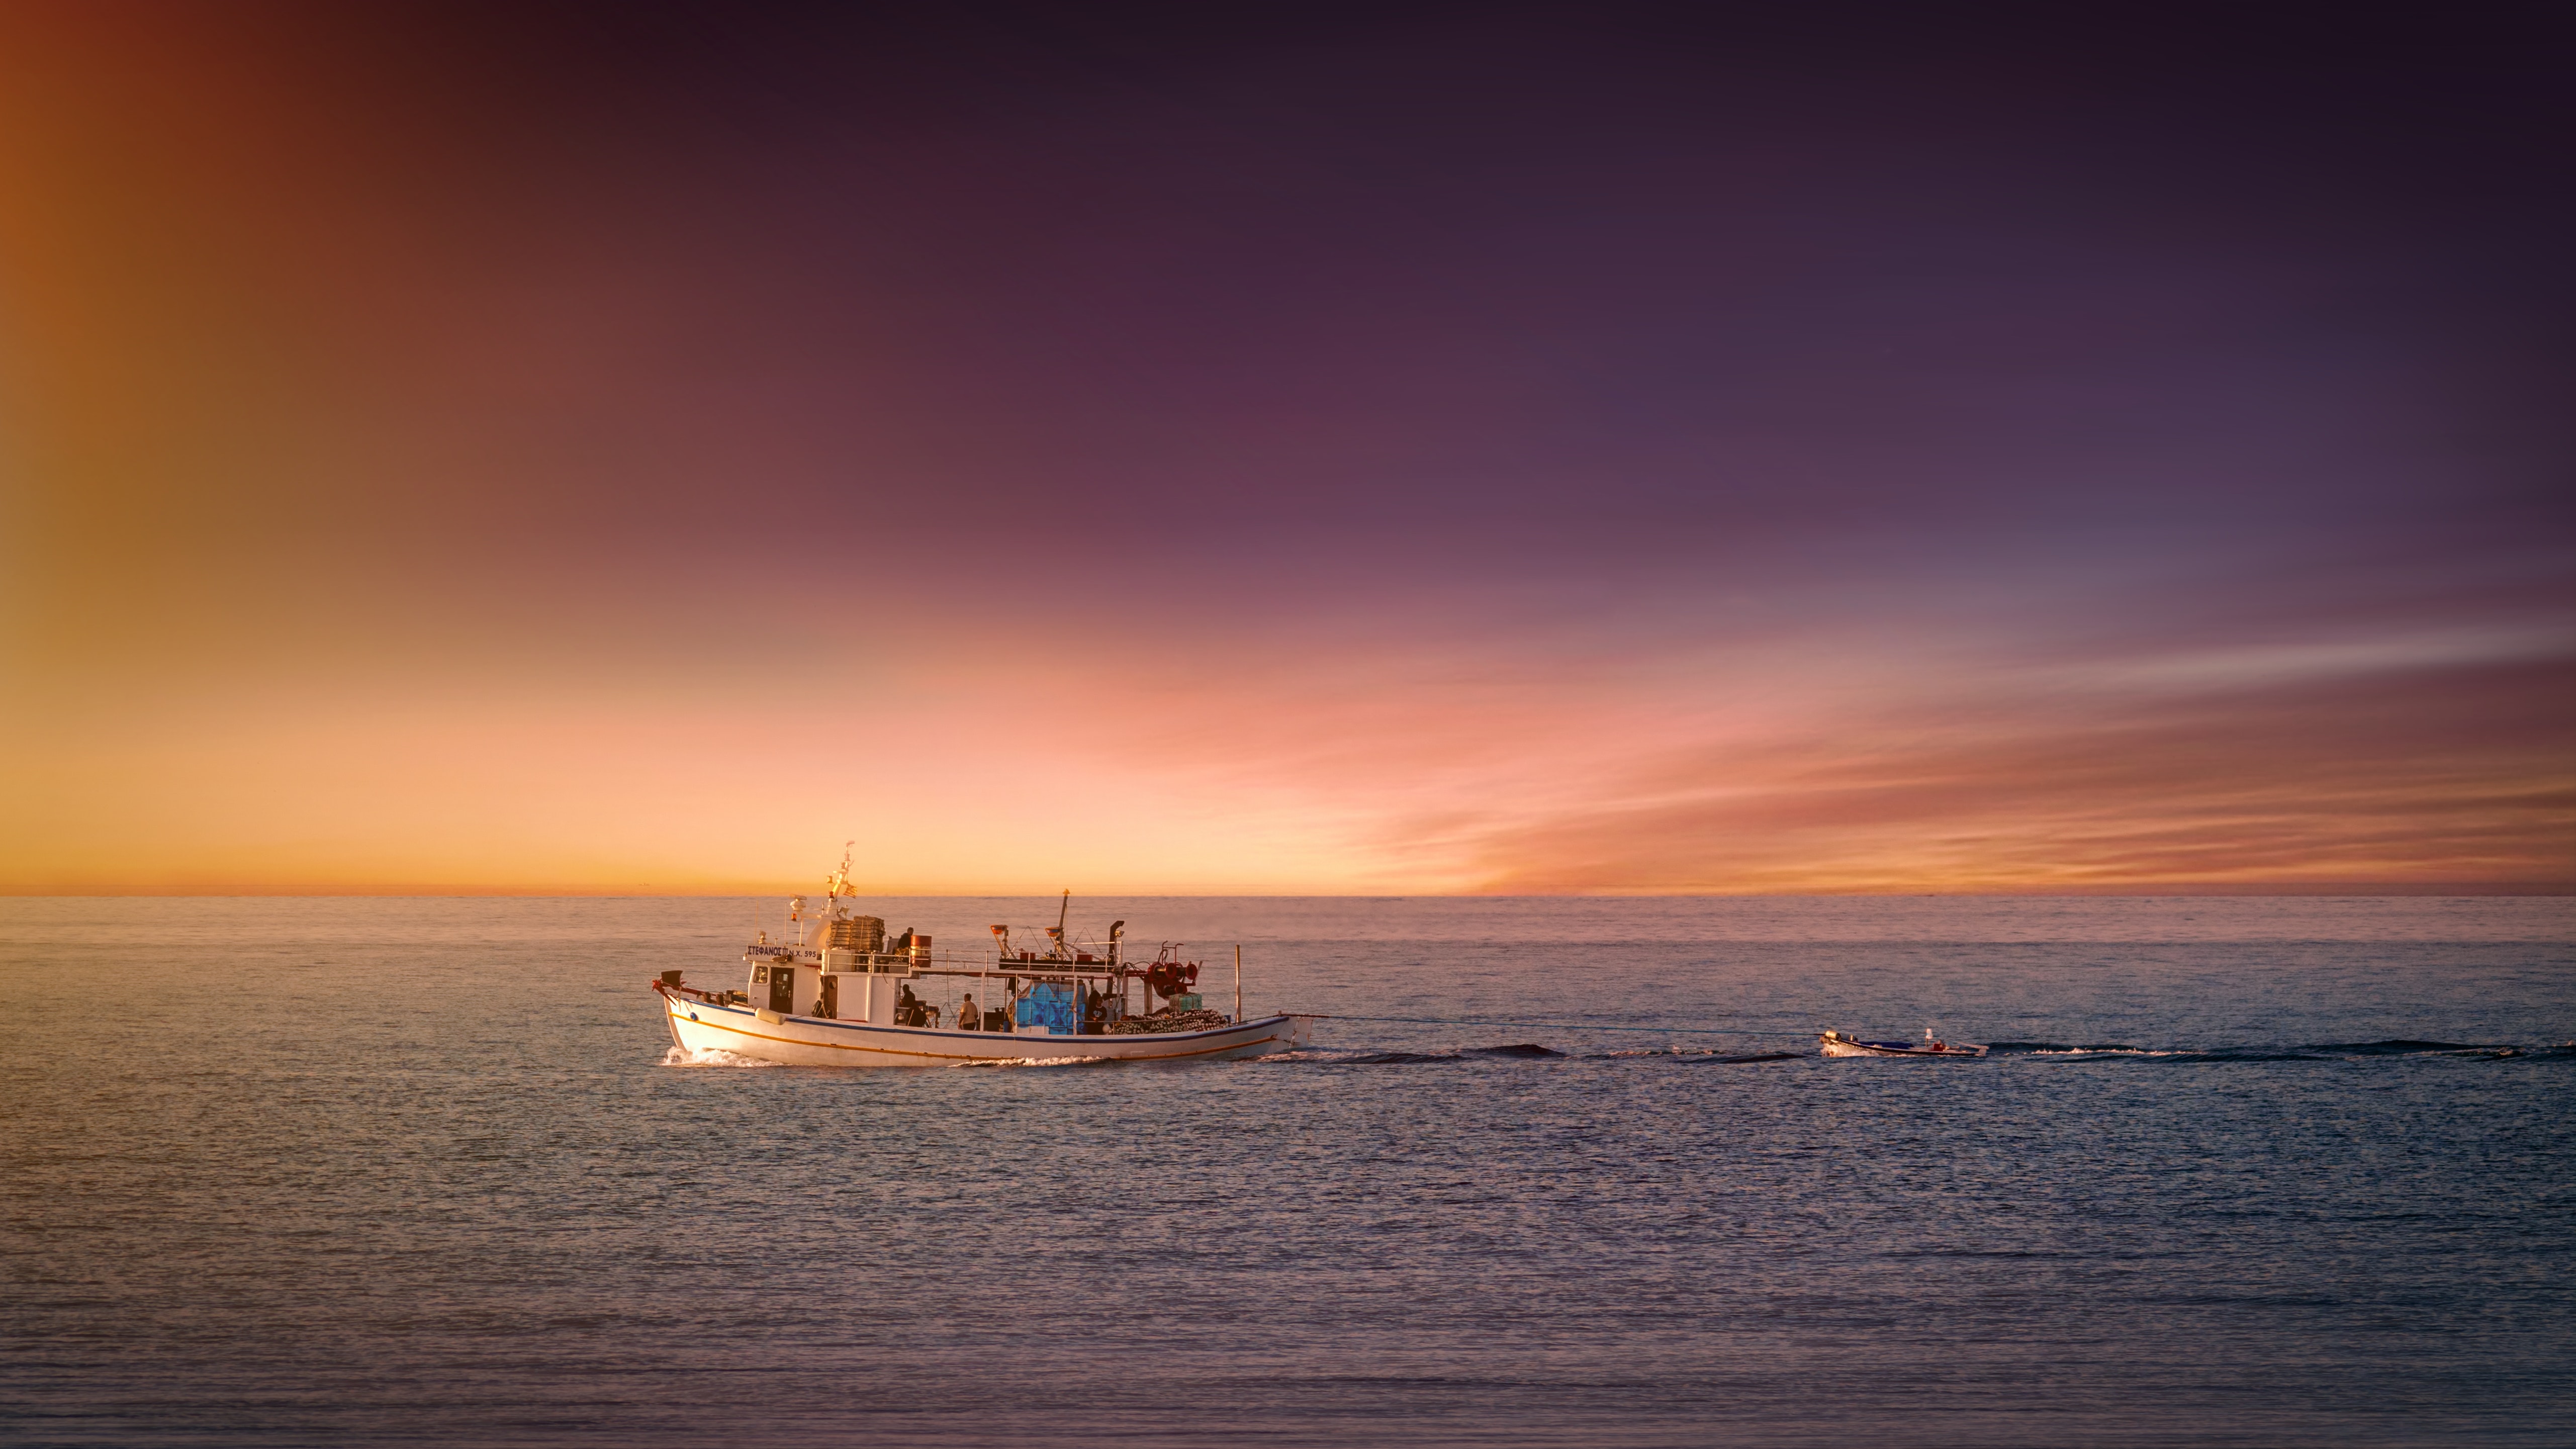
sky, horizon, water transportation, sea, sunset, ocean, water, afterglow, cloud, evening, sunrise, dusk, calm, boat, morning, waterway, vehicle, coast, fishing vessel, sound, vacation, dawn, landscape, sunlight, red sky at morning, watercraft, boating, beach, bay, tourism, wave, channel